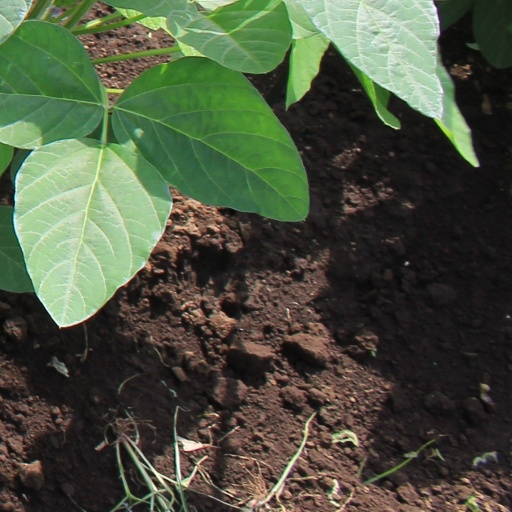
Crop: soybean